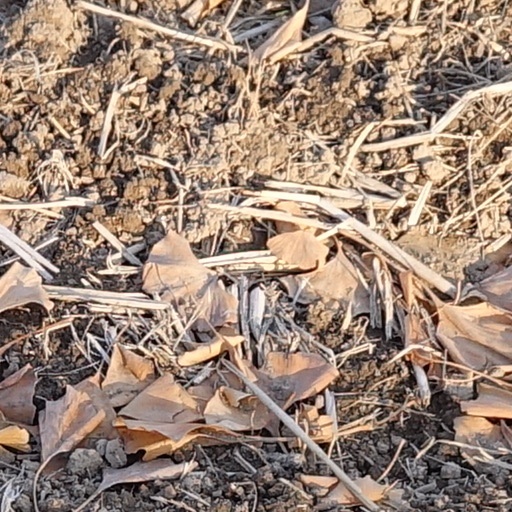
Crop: wheat